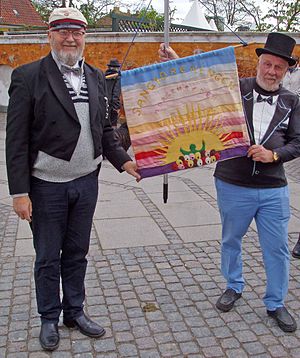
Carsten Seeger / KulturBornholm
Vicefanebærer Jens Christian Nielsen med hvid sangerhue og fanebærer Carsten Seeger med høj hat
Carsten Seeger er en kulturpersonlighed og debattør på Bornholm. Han er præsident for foreningen KulturBornholm.